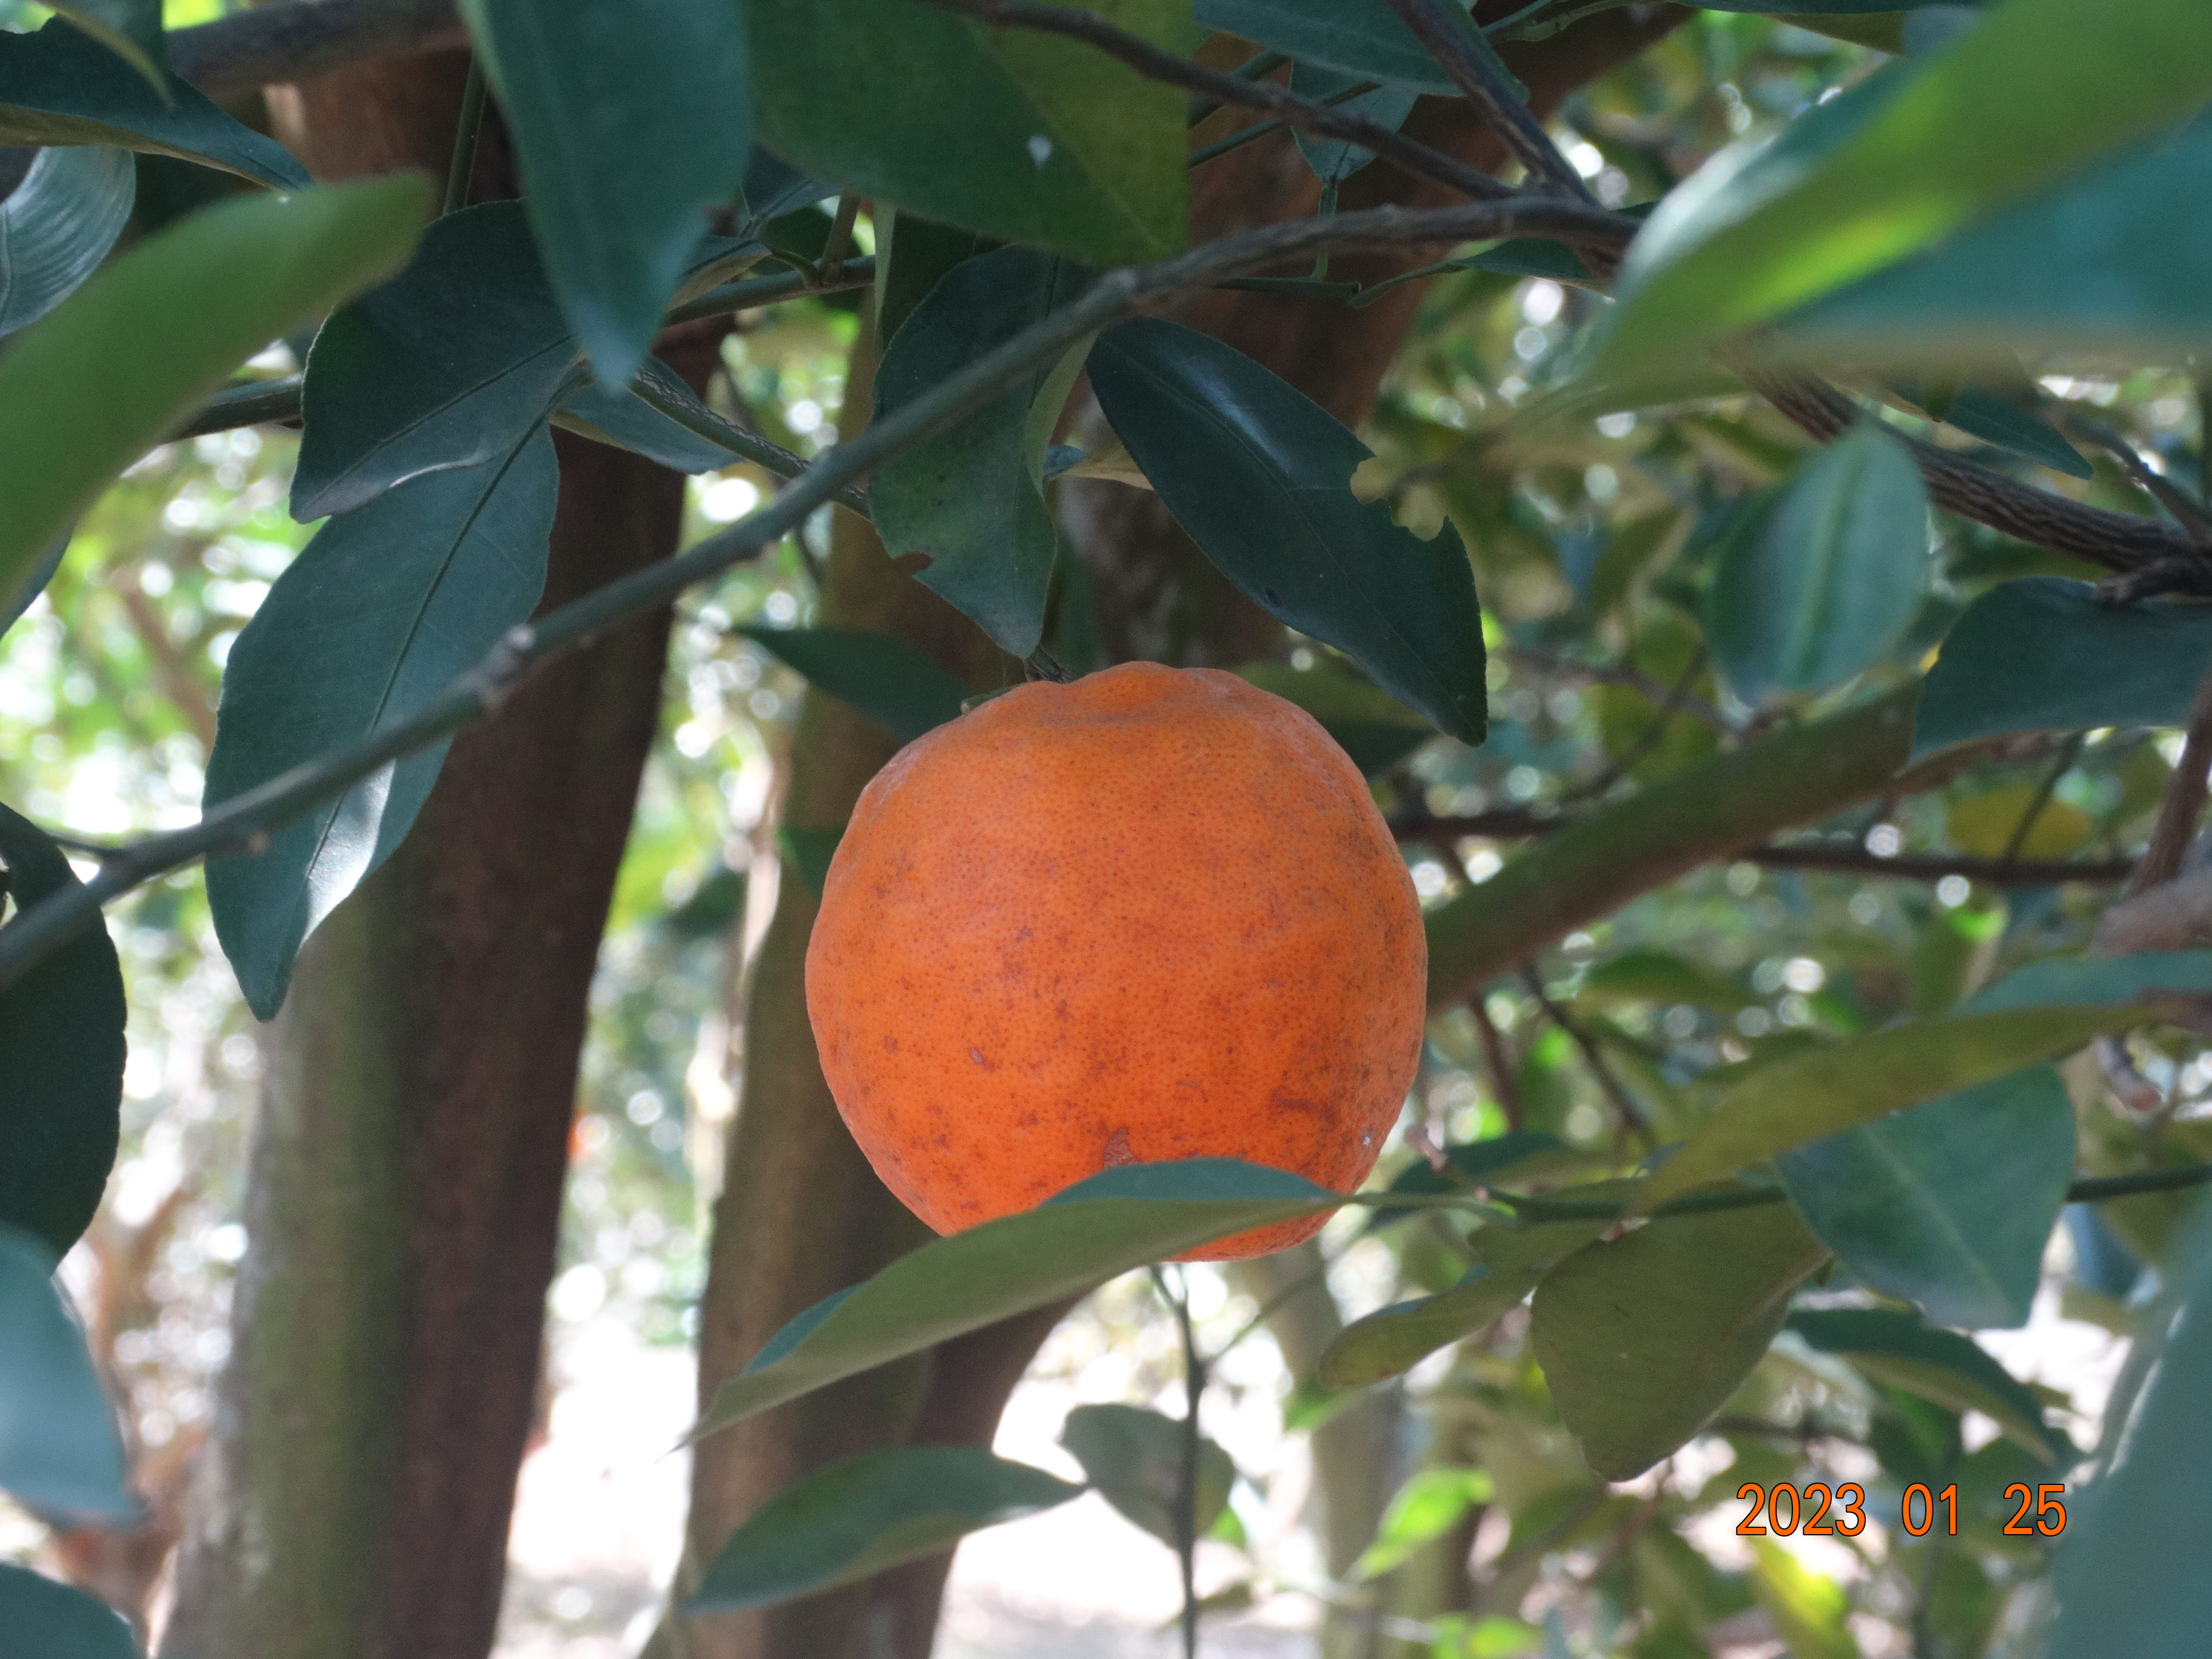
Citrus fruit variety: ponkan